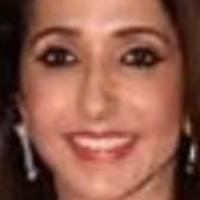
Age group: age 31-40